T48 Gun Motor Carriage

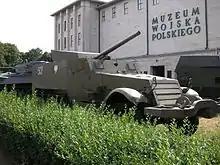
T48 in the Polish Army Museum

The T48 originated from an Anglo-American requirement for a self-propelled 6-pounder anti-tank gun. The requirement was met by emplacing a 57 mm gun M1 – the U.S. production version of the British Ordnance QF 6-pounder – in the rear of an M3 half-track. The first production batch was ordered in April 1942. The Americans dropped their requirements because of the design of another tank destroyer, the M10. Afterwards, it was intended solely to be supplied overseas under the terms of the Lend-Lease Program; the T48 was never officially type-classified.